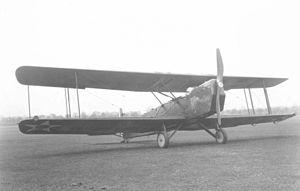
Cet article liste les aéronefs des forces armées des États-Unis. Les prototypes sont généralement préfixés par un « X » et sans nom, tandis que les modèles de pré-série sont généralement précédés d'un « Y ».
Le Huff-Daland LB-1 est un bombardier léger, biplan, monomoteur, développé aux États-Unis dans les années 1920. Construit à 10 exemplaires, le LB-1 est utilisé par l'USAAC comme avion d'essai à partir de 1923.
Ceci est la liste des bombardiers utilisés par les forces armées des États-Unis. La liste inclut également les projets et prototypes de bombardier conçus pour l’armée américaine. La liste est triable en fonction de plusieurs critères.